Ken Hechler

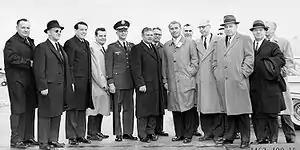
Representative Hechler and other members of the House Committee on Science and Astronautics visit the Marshall Space Flight Center on March 9, 1962, to gather first-hand information of the nation's space exploration program.

Next Hechler was a White House assistant to Harry S. Truman from 1949 to 1953 and Research Director for Adlai Stevenson's 1956 Presidential campaign. From 1953 to 1957 he was associate director of the American Political Science Association in Washington, DC. Hechler then was appointed to the faculty at Marshall University in Huntington, West Virginia. He ran for the United States House of Representatives from West Virginia's Fourth Congressional District, which then included Huntington and many unionized mill towns along the Ohio River north of that industrial city, in 1958. He won a narrow victory by 3,500 votes. He never faced another general election contest anywhere near that close.